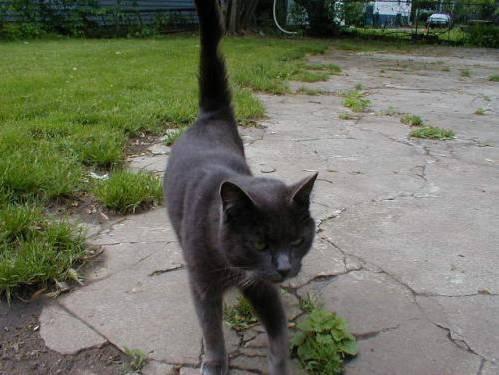
cat